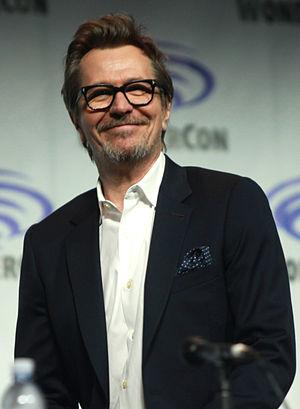
Cette page dresse une liste de personnalités nées au cours de l'année 1958 présentée dans l'ordre chronologique.
Un monde entre nous ou L'Espace qui nous sépare au Québec est un film de science-fiction américain réalisé par Peter Chelsom, sorti en 2017.
Leonard Gary Oldman connu sous le nom de Gary Oldman est un acteur, réalisateur, scénariste et producteur de cinéma britannique, né le 21 mars 1958 à New Cross.
Enfant 44 est un thriller américano-britannico-tchèque de Daniel Espinosa, sorti en 2015.